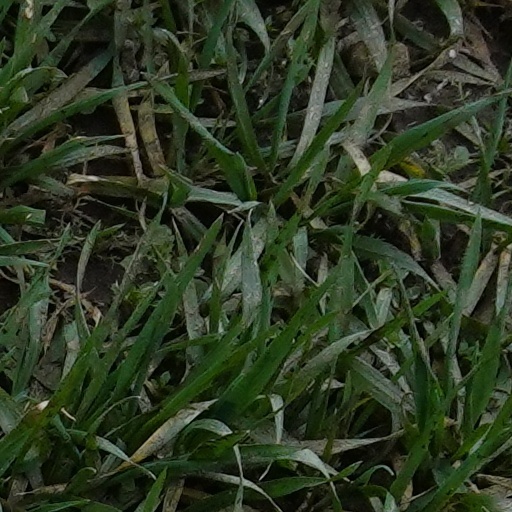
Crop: wheat